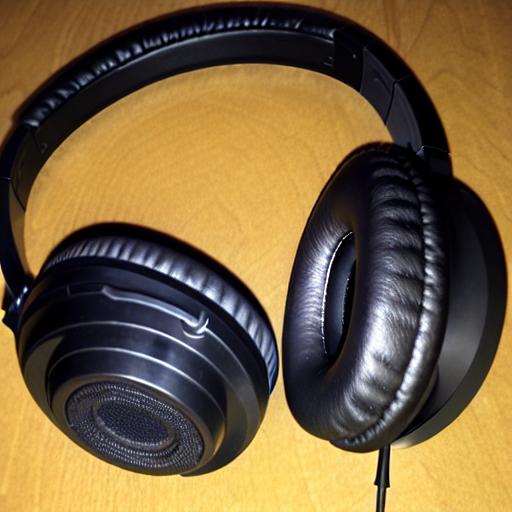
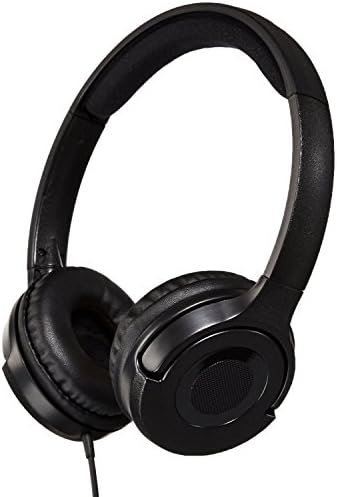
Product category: headphones
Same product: no